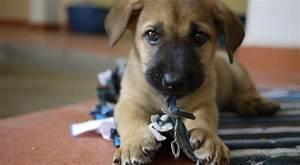
dog